Vincent Parker

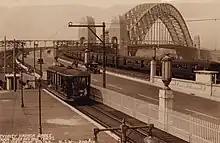
Sydney Harbour Bridge, 1935. Parker moved to Sydney in 1938 and from here, he decided to travel to Britain. In Britain he socialised with his two brothers and joined the RAF.

In 1938, he developed a desire to follow his brothers into the RAF, and cabled his parents in Australia to asked for their permission. On acceptance, he borrowed money from his parents to pay for flying school training.